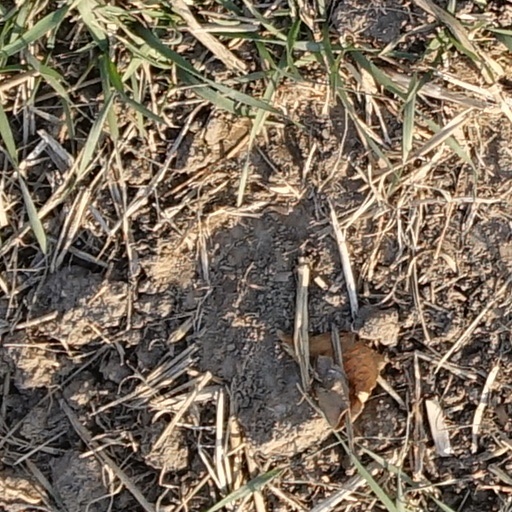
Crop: wheat